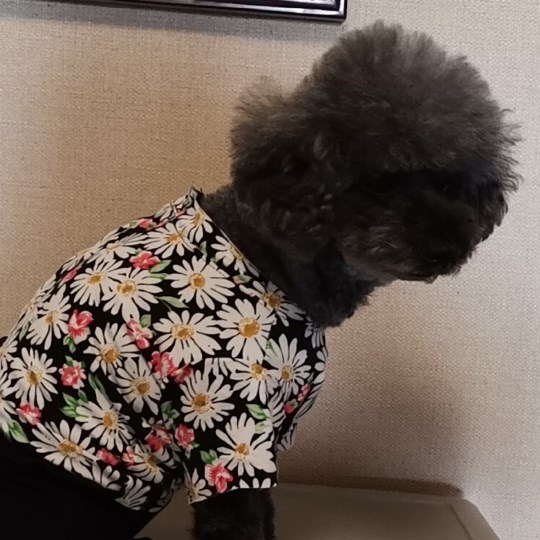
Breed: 2925-n000114-toy_poodle